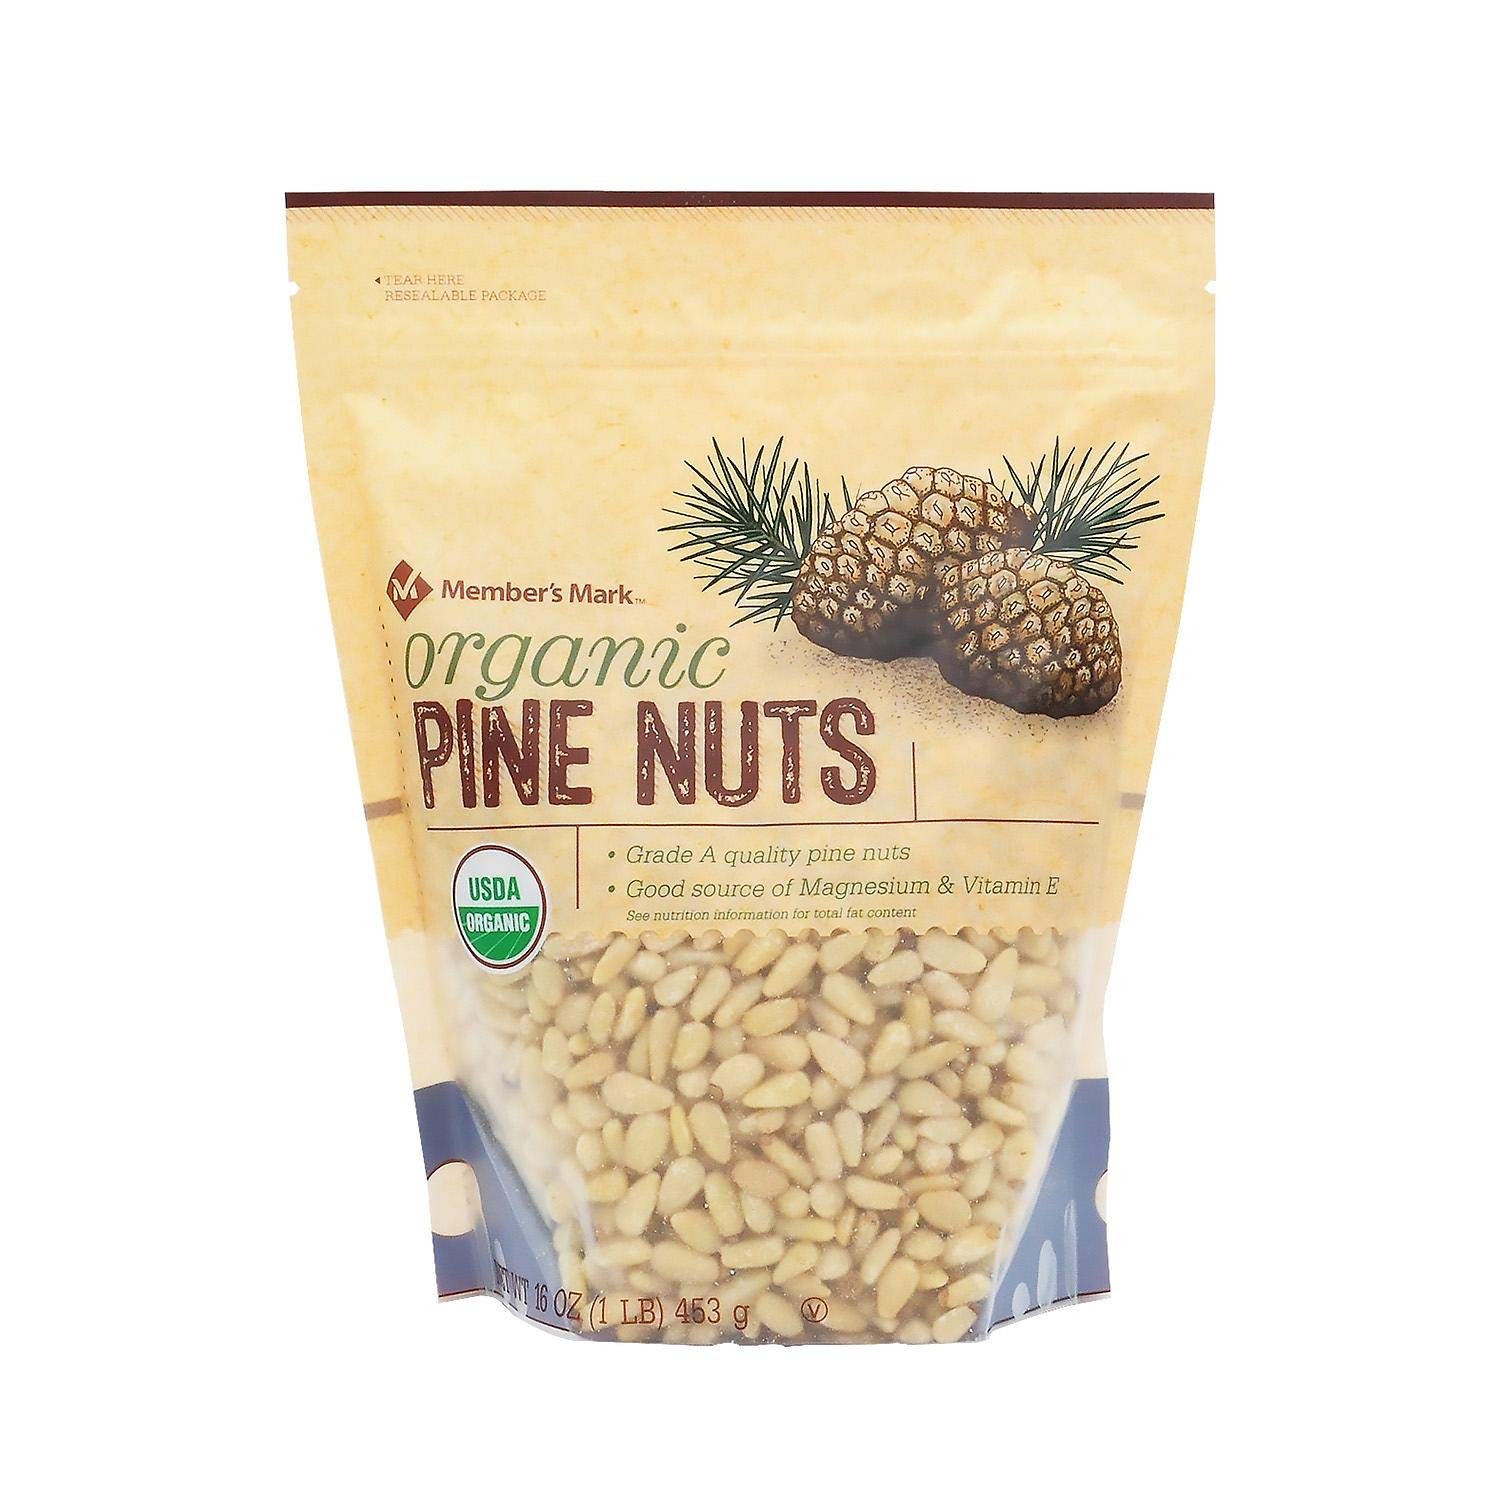
Item Name: Member's Mark Organic Pine Nuts, 16 Ounce
Bullet Point 1: Grade A
Bullet Point 2: Great Source of magnesium
Bullet Point 3: Great source of vitamin E
Value: 16.0
Unit: ounce

Price: 19.98